R-11 Zemlya

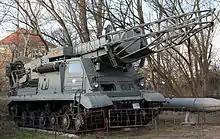
9U218 launcher (rocket without a warhead)

Like the V-2, the R-11 relied on inertial guidance, and its flight was controlled by four graphite vanes in the engine exhaust, that were active only while the motor was burning. The R-11M had a maximum range of , but when carrying a nuclear warhead, this was reduced to , hence an alternative designation R-170. At maximum range, it was found to have an average range error and an azimuth error of . It was used as a mobile nuclear strike vector, giving the Soviet Army the ability to hit European targets from forward areas. To give the system sufficient mobility on the battlefield, the R-11 was mounted on the chassis of an IS-2 tank, that became its first transporter erector launcher 8U218. Main payload was a nuclear warhead with an estimated yield of 10, 20 or 40 kilotons. There was also HE-Frag warhead 9N33 with of explosive.